California Girls (comic)

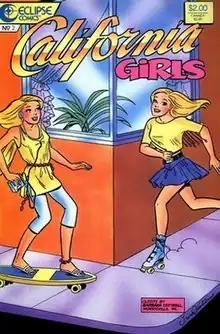
The cover to "California Girls" #2, art by Trina Robbins.

California Girls is a creator-owned American comedy-romance comic series created by Trina Robbins. Published by Eclipse Comics between 1987 and 1988, the series chronicled the adventures of identical twin high school students Max and Mo in the fictional Californian town of Hollyhock. It was one of the few comics aimed at a primarily female audience published at the time.